Banksia cuneata

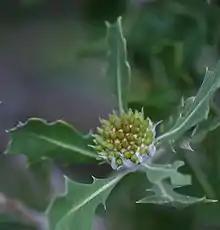
closeup of a central greenish set of buds in a dome shape surrounded by prickly leaves

Levels of genetic diversity within individual populations of "B. cuneata" are unusually high for a rare and endangered species, but the populations fall into two genetically distinct groups. These are separated not by geographical distance but by the Salt River, an ephemeral saline river system that provides a habitat unsuitable for both "B. cuneata" and the birds that pollinate it. It thus functions as a barrier to the exchange of genetic material, allowing populations on different sides of the river to diverge through genetic drift. The implication for conservation is that effort should be invested on both sides of the river in order to conserve as much genetic diversity as possible. It was suggested that one large population from each population group would probably be adequate. More recently, however, a model-based risk analysis found that the population size required to reduce extinction risk to acceptable levels is more than ten times the current population size. This leads to the conclusion that all populations, and all available habitat, should be protected.